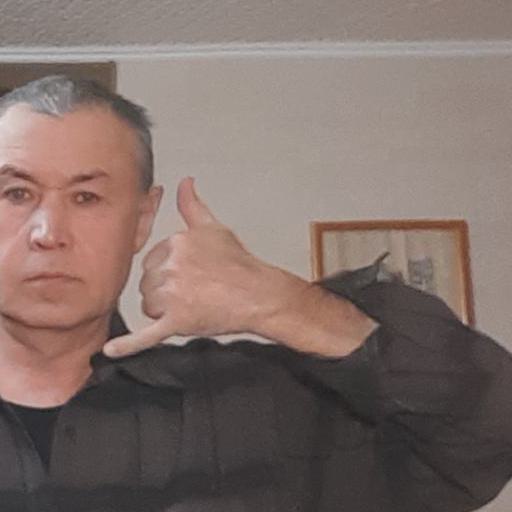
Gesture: call